Norbert Glanzberg

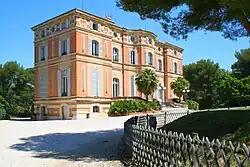
Château Pastré, Montredon

When the farm itself became too dangerous, Piaf asked another friend, Countess Lily Pastré, to hide him at Montredon, her chateau outside of Marseille. Piaf paid her to keep him fed and protected. Countess Pastré was a music lover who had good relations with the authorities, as she often invited them to concerts at the chateau. After the war, it was learned that the countess had sheltered some forty other Jewish composers and musicians from the French police, including Clara Haskil.